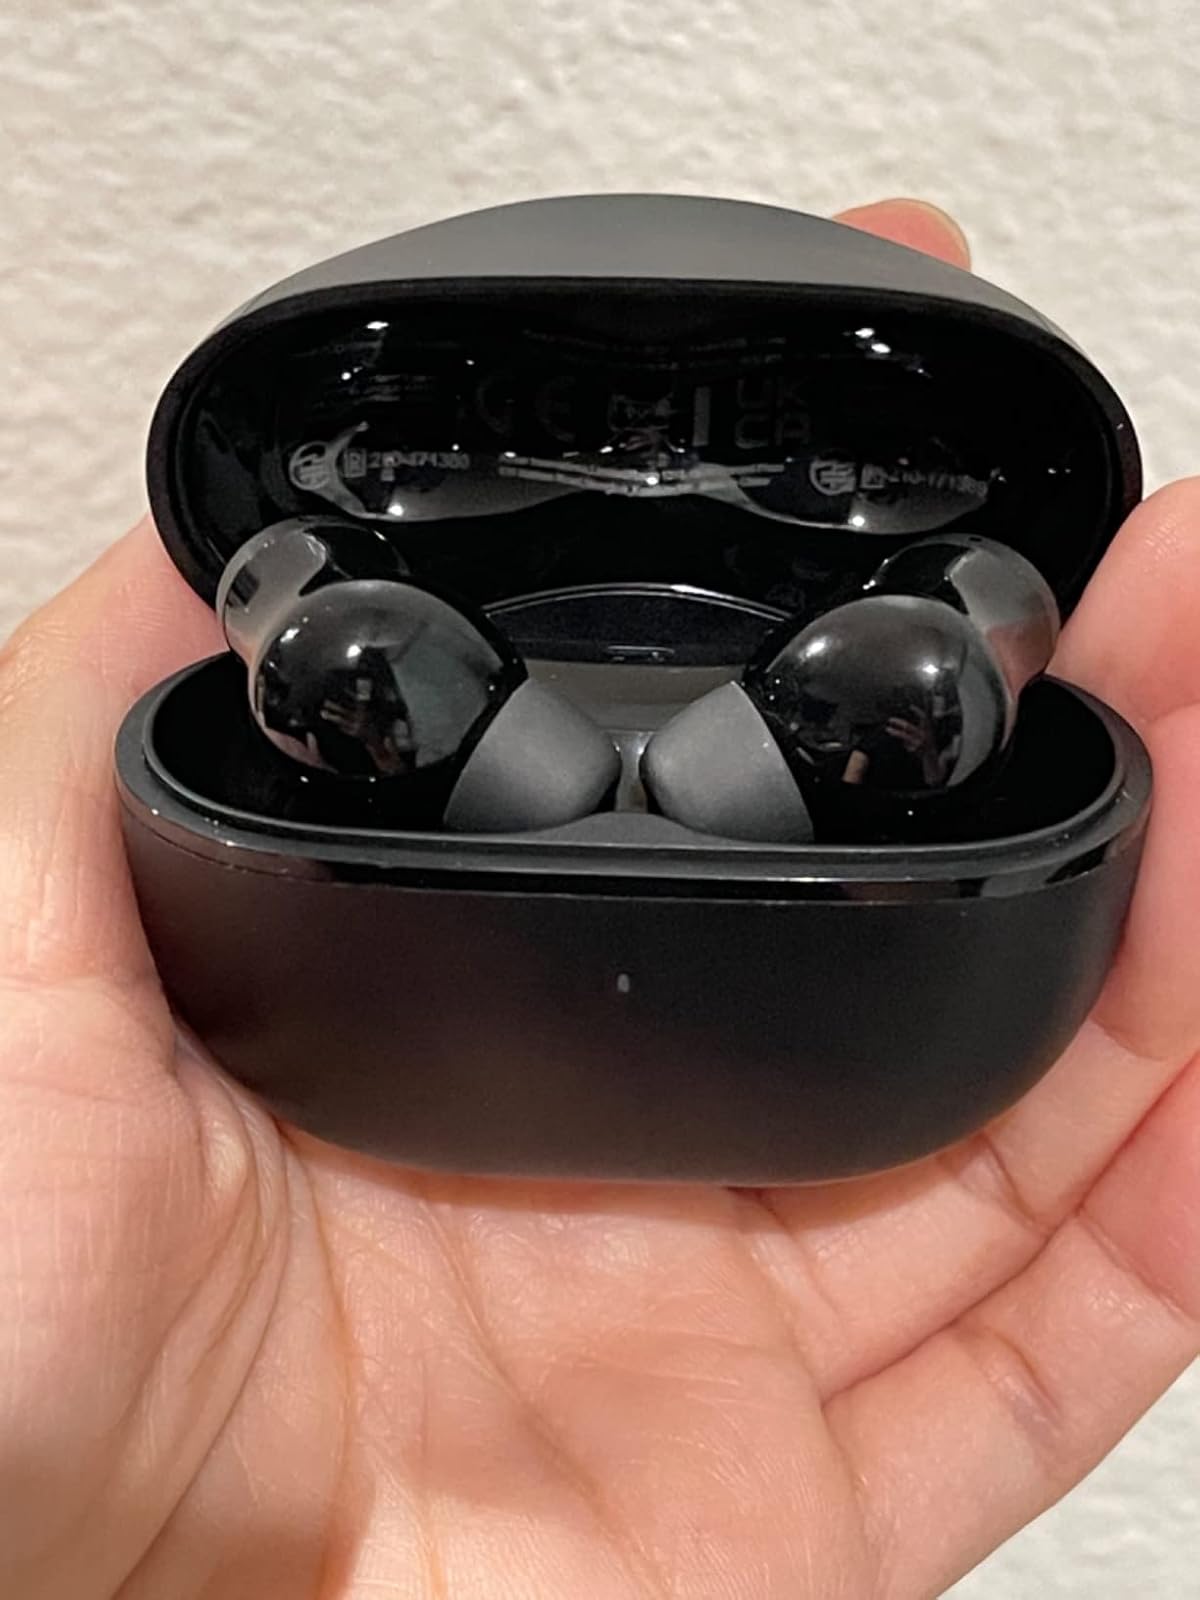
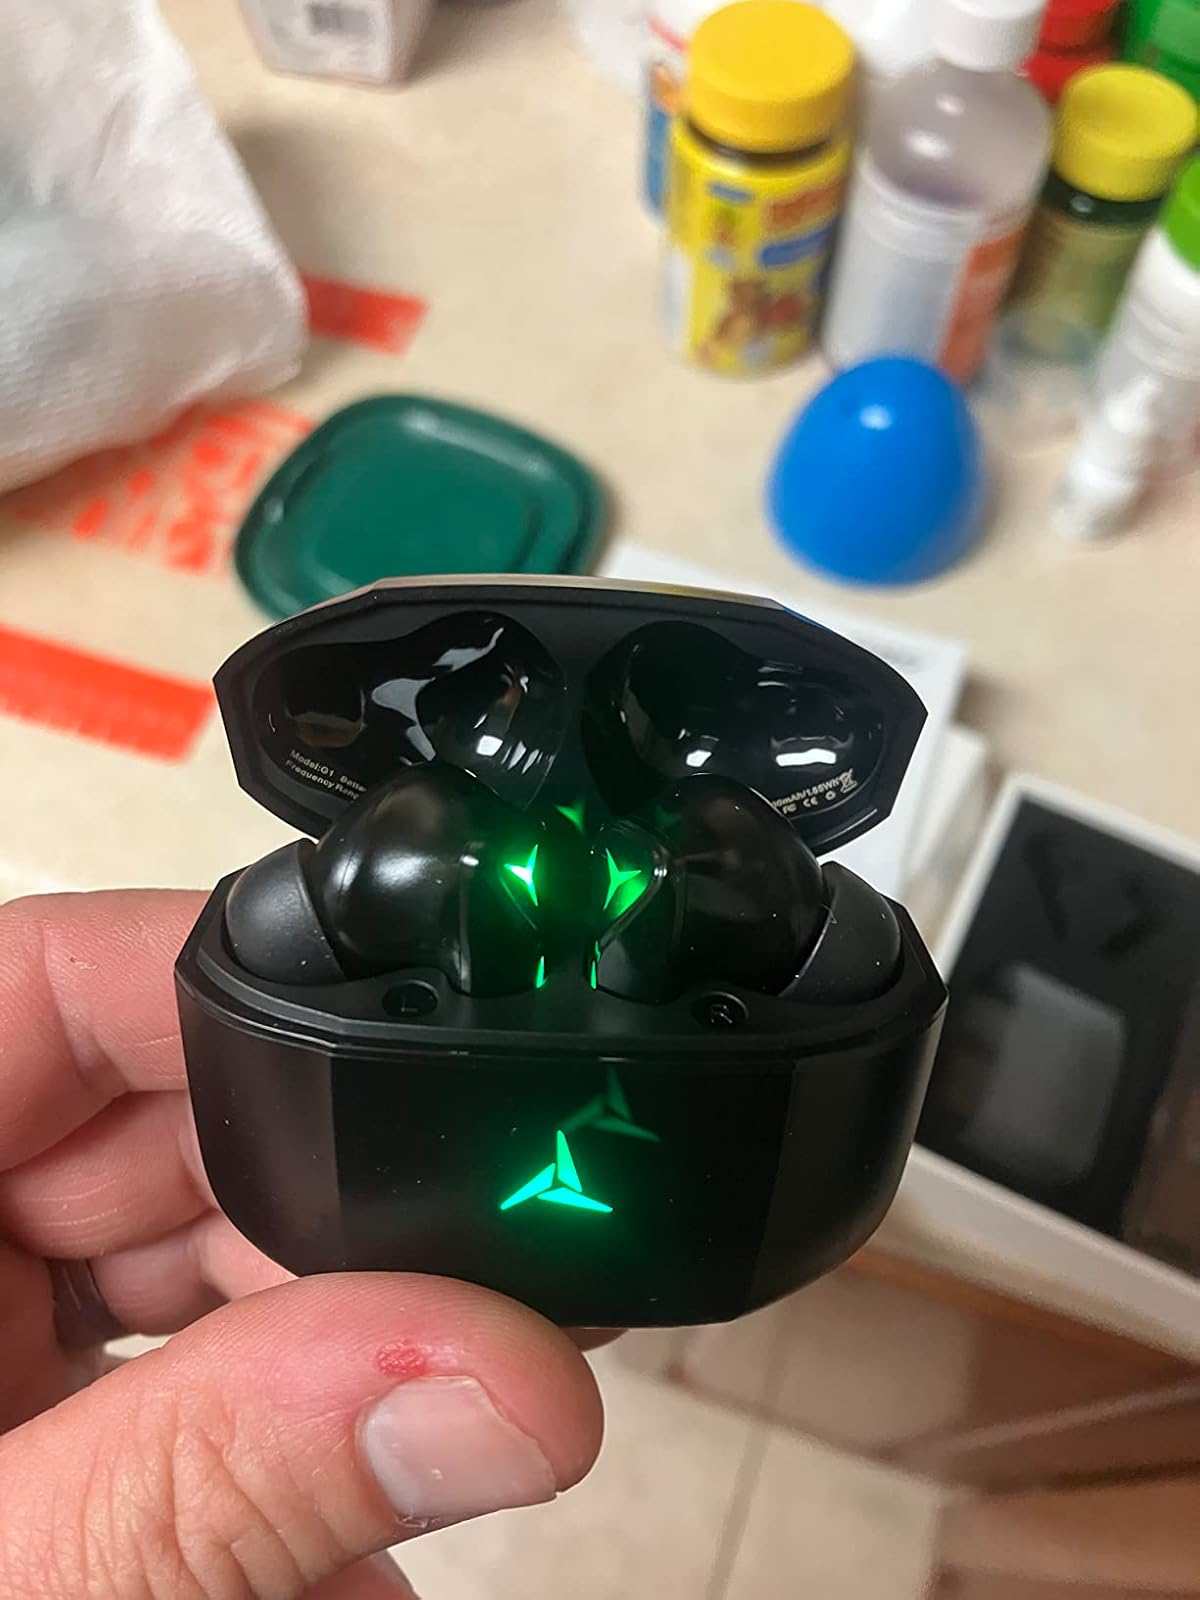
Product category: earbuds
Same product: no